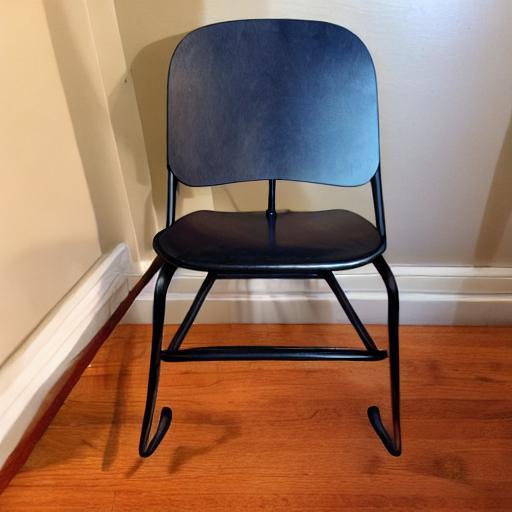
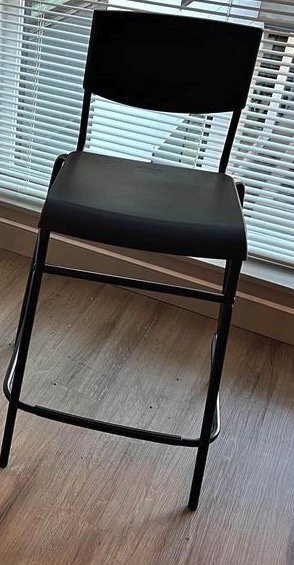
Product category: stool
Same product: no